History of Chrysler

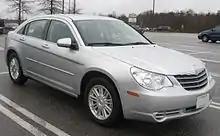
Second generation Chrysler Sebring sedan

In 1998, Daimler-Benz and Chrysler had formed a 50–50 partnership. Chrysler Corporation then was legally renamed DaimlerChrysler Motors Company LLC, while its total operations began doing business as Chrysler Group. This was initially declared to be a "merger of equals", but it became evident that once Chrysler Chairman and CEO Bob Eaton retired, that Daimler would take majority control. Other executives like President Thomas T. Stallkamp, once considered the heir-apparent of Eaton, and Vice-Chairman Bob Lutz were soon forced out. Eaton, Stallkamp, and Lutz had been described as the "triumvirate" responsible for Chrysler's successes in the late 1990s, with much credit going to Lutz's platform design teams. Daimler-Benz got the remainder of Chrysler, excluding the Eagle brand, which was dissolved that year.